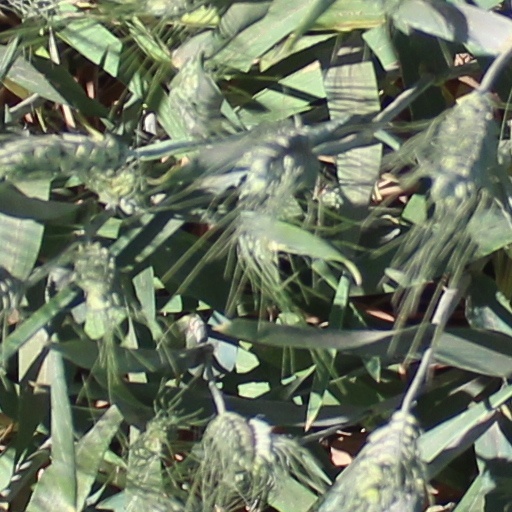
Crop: wheat